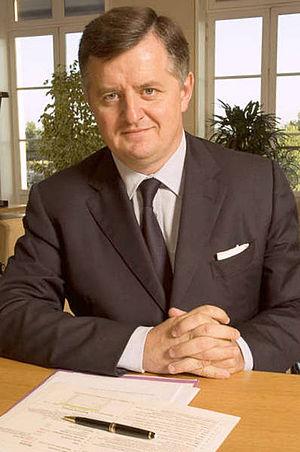
Portrait d'Augustin de Romanet
Augustin de Romanet de Beaune, né le 2 avril 1961 à Boulogne-Billancourt, est un haut fonctionnaire et chef d’entreprise français, président-directeur général du groupe ADP depuis le 29 novembre 2012. Il a été directeur général de la Caisse des dépôts et consignations du 8 mars 2007 au 7 mars 2012.